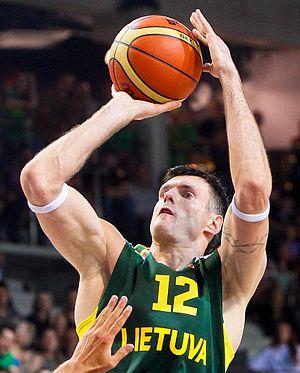
Kšyštof Lavrinovič, né le 1ᵉʳ novembre 1979 à Vilnius, est un joueur lituanien de basket-ball, évoluant au poste d'ailier fort. Joueur de 2,10 mètres, Lavrinovič est considéré comme un bon défenseur, mais également très adroit au tir.